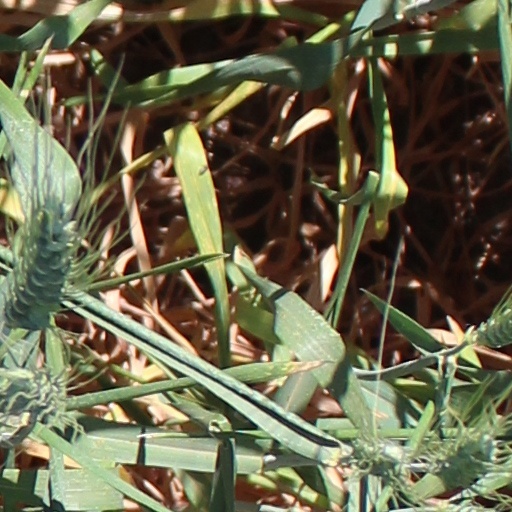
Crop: wheat